Mike Bassett: Manager

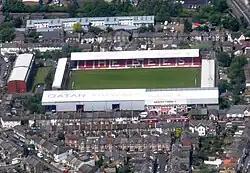
Brentford's Griffin Park was used as Wirral County's stadium.

In 2003, a pilot episode was shot using Bradley Walsh as Doddsy, the role he played in the film. However when the producers of the movie demanded a higher percentage of royalties, the project was delayed for two years. As a result of this when the series began filming Walsh was no longer available and the role was given to Steve Edge. Of the four returning characters, only Ricky Tomlinson and Amanda Redman reprised their roles with Dan Renton Skinner taking on the role of Kevin Tonkinson, as played by Dean Lennox Kelly in the movie.